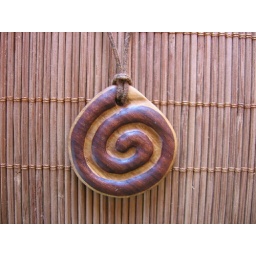
face wood: walnut scraps from a wooden jewelery makerbase wood: burr oak. a tree I grew up with in Ontario